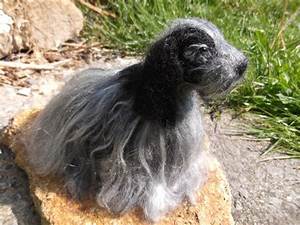
Label: cane